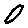
Label: 0